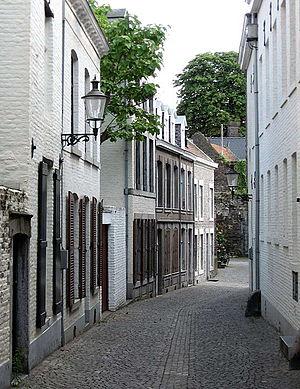
Le Jekerkwartier est un quartier dans le centre historique de Maastricht.